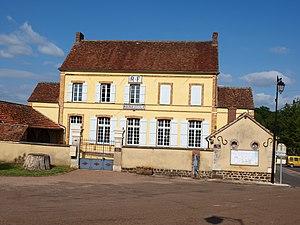
Moutiers-en-Puisaye (Yonne, France)